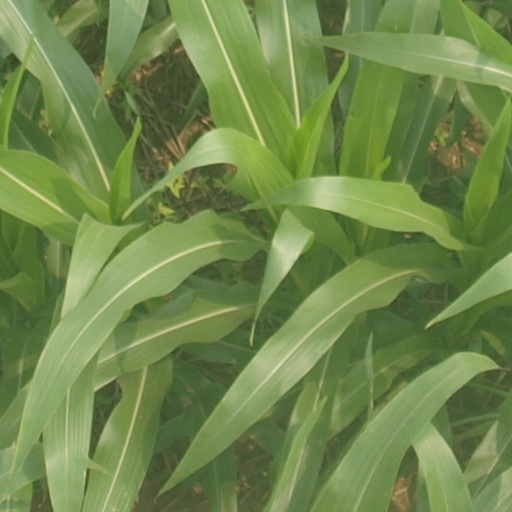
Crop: maize; corn